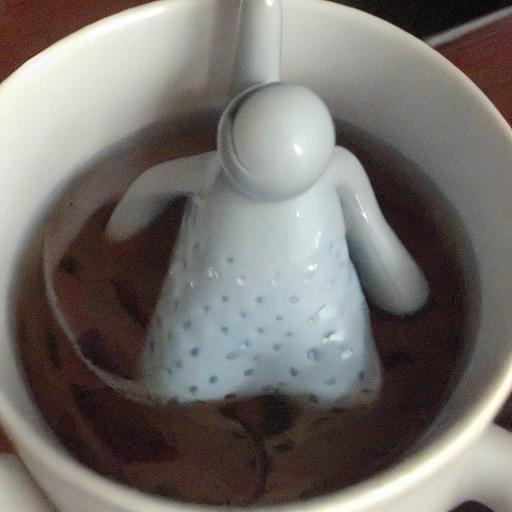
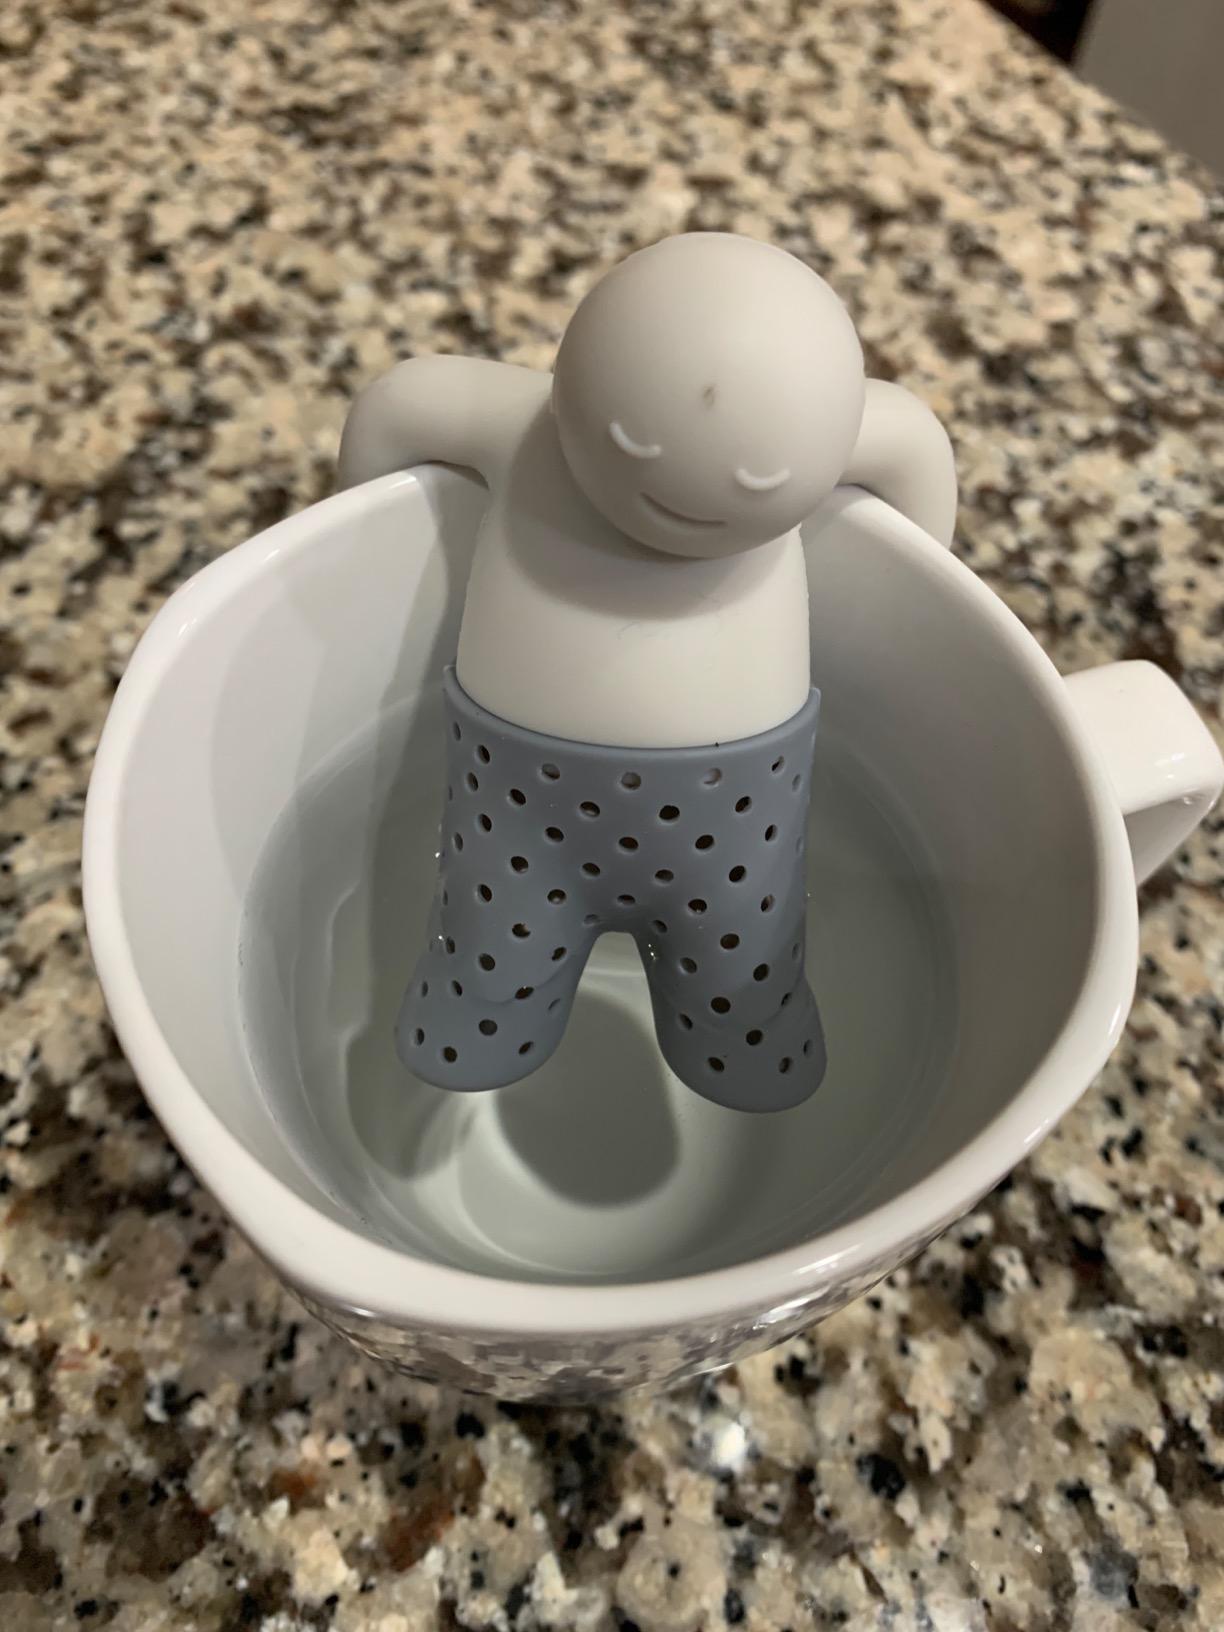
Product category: items_tea
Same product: no